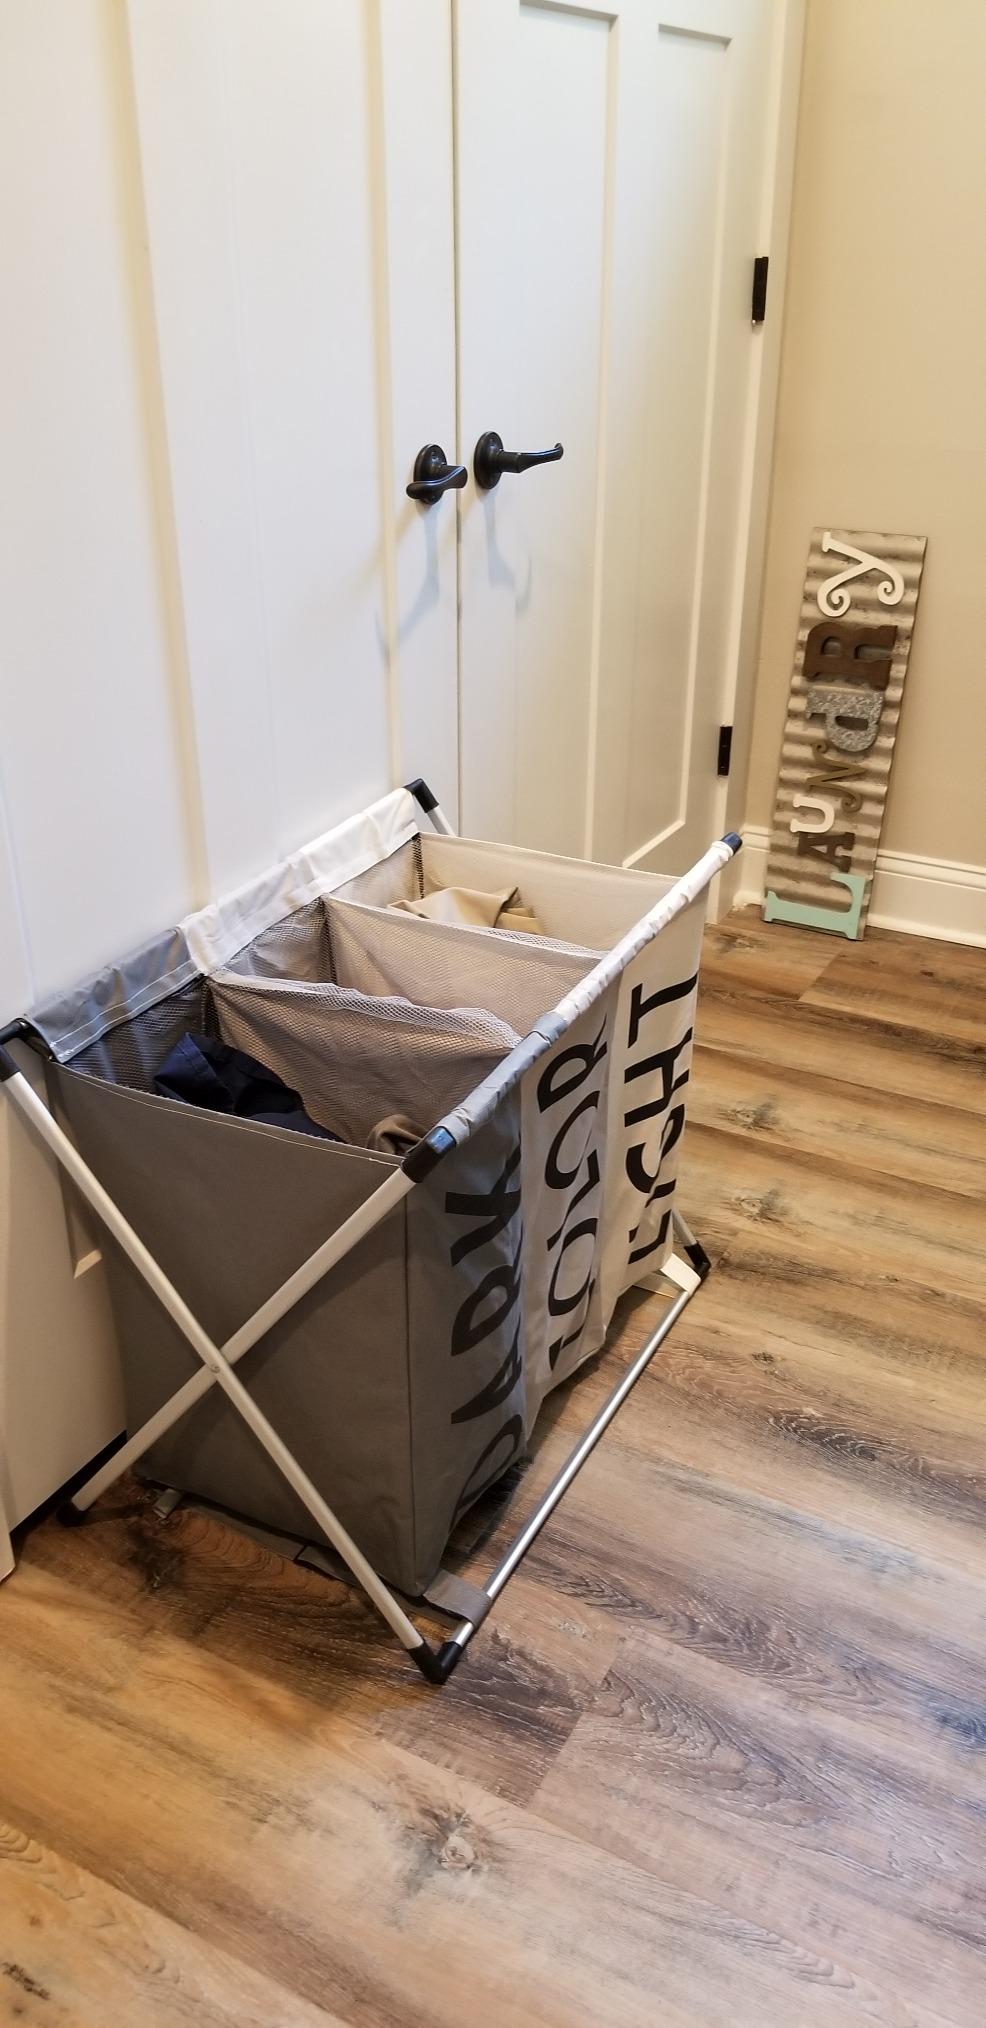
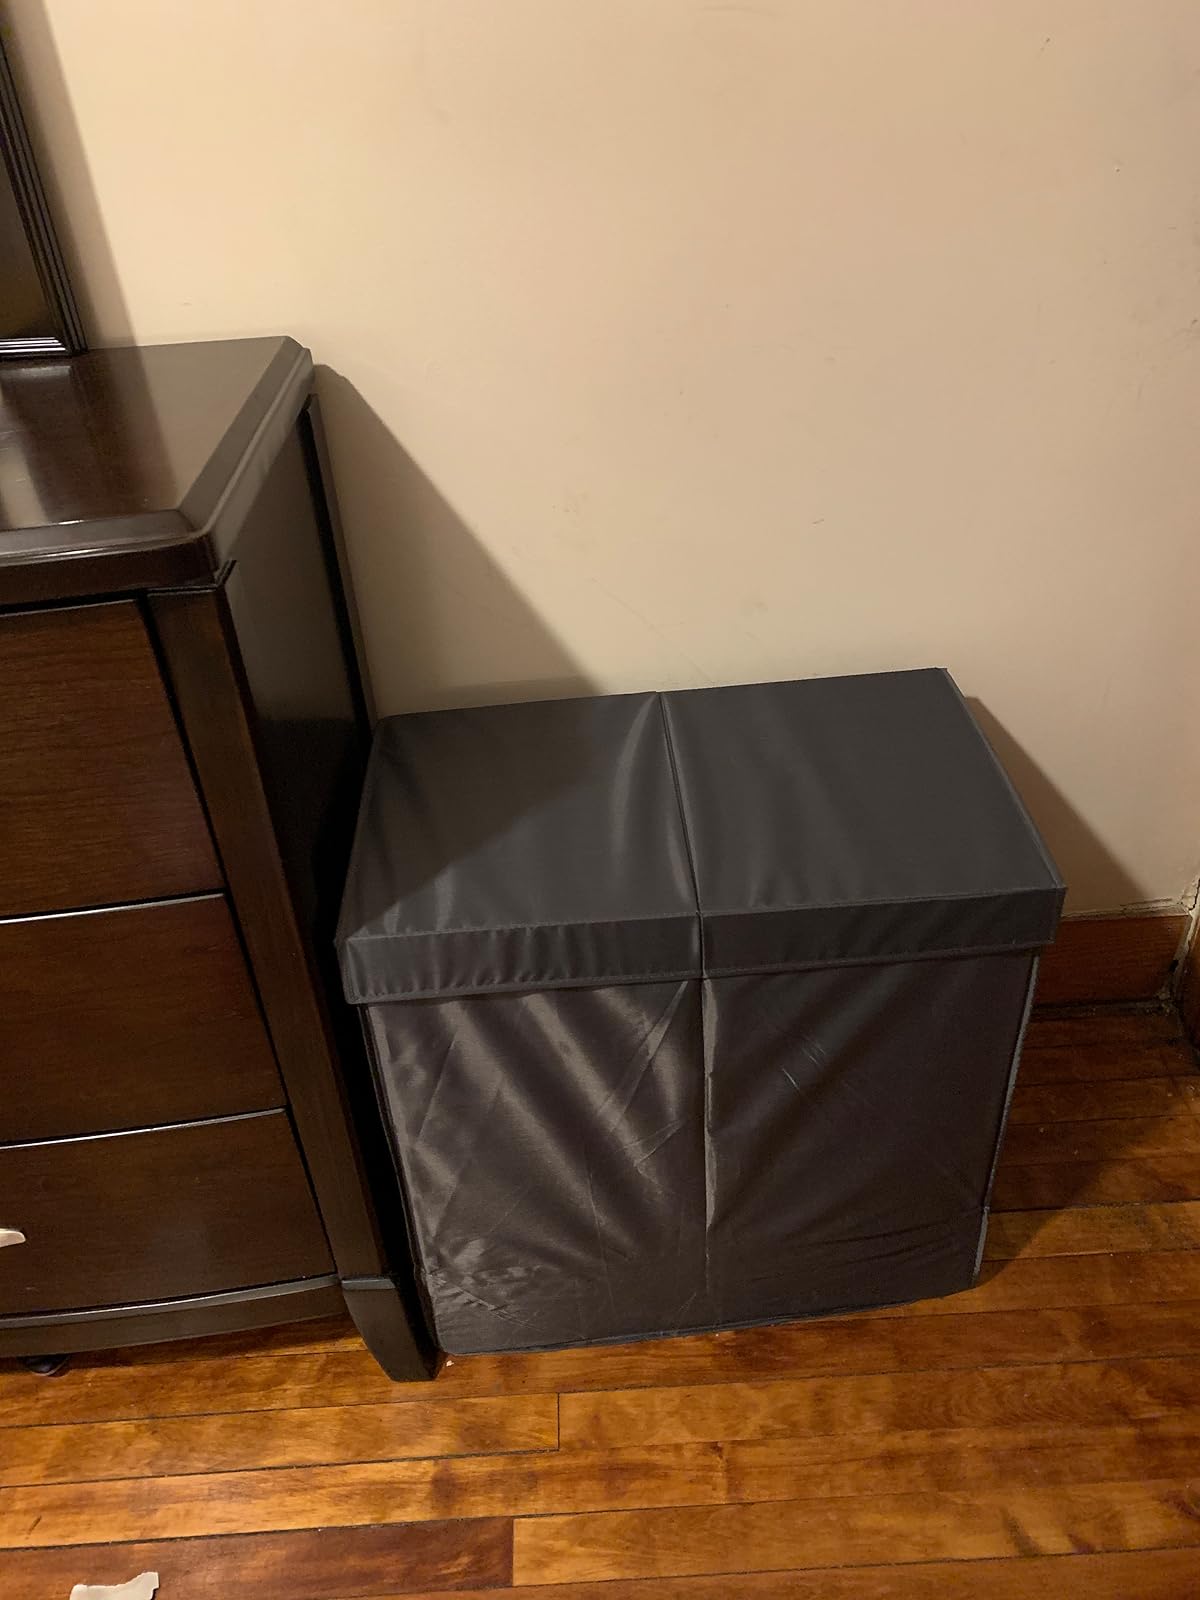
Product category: items_hamper
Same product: no